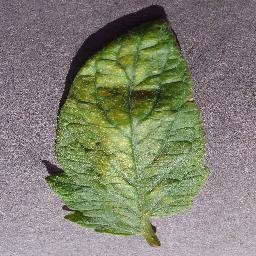
Label: Tomato___Spider_mites Two-spotted_spider_mite